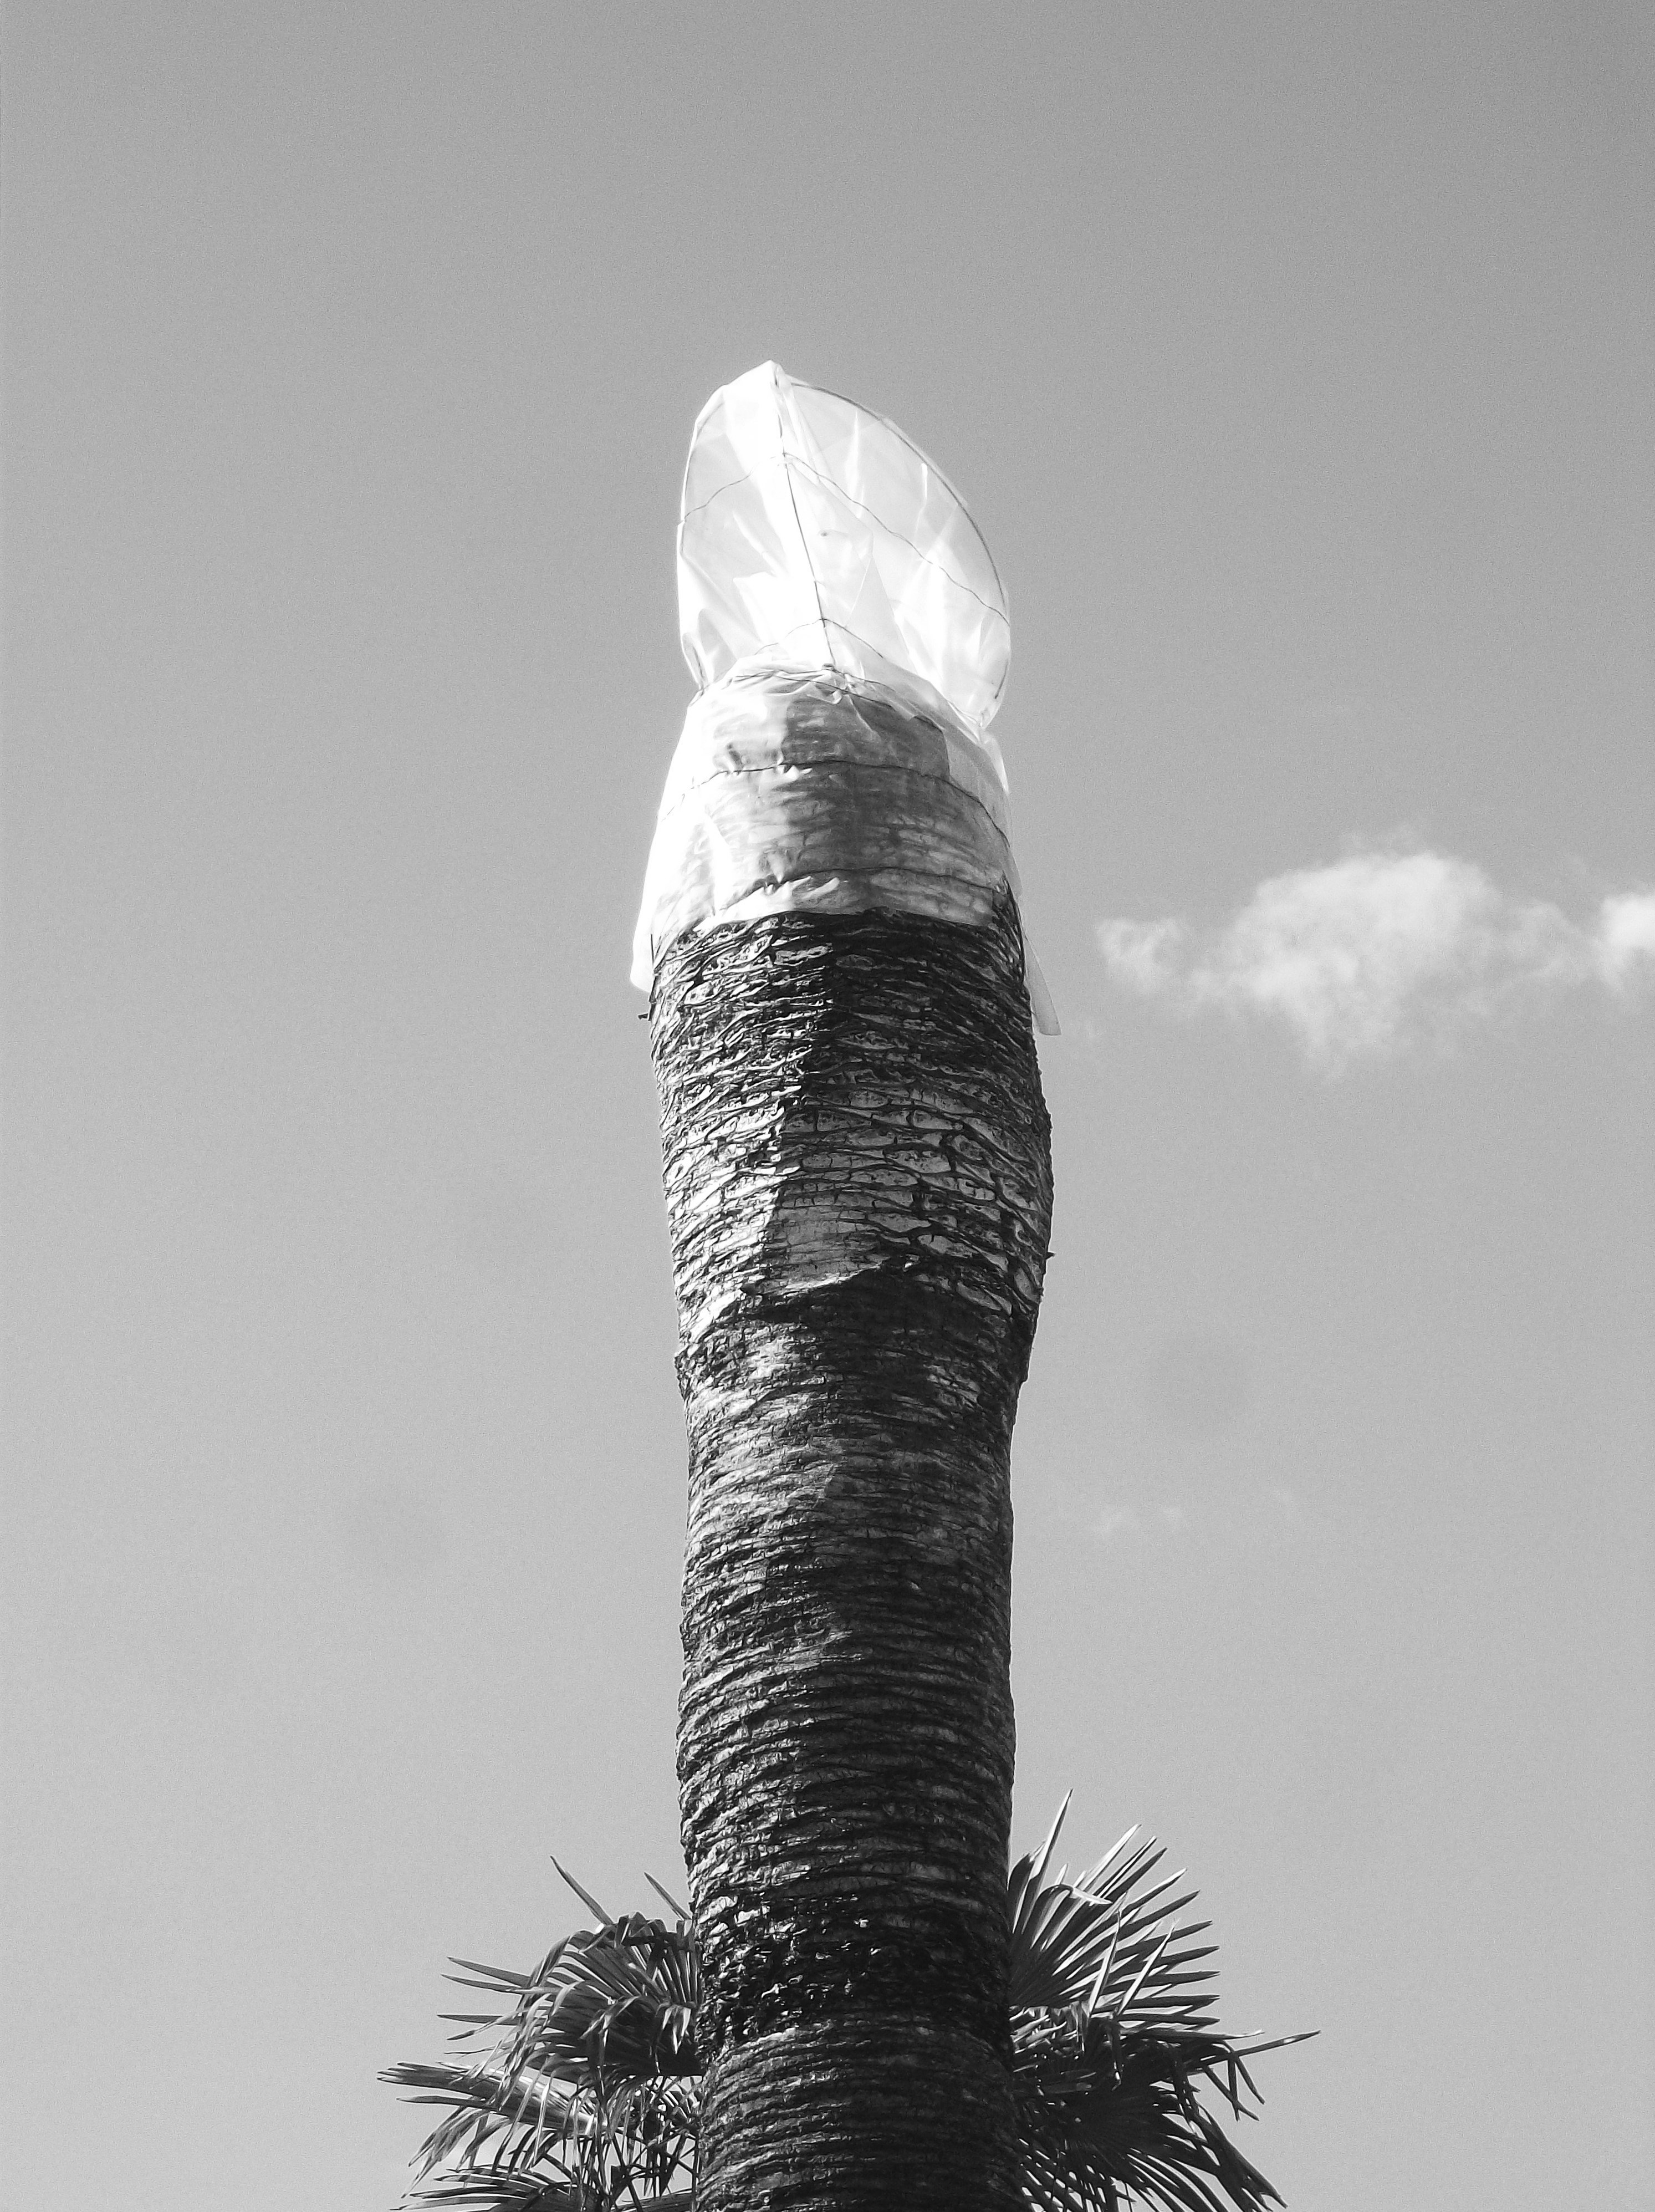
hand, snow, black and white, white, monument, statue, black, monochrome, close up, sculpture, tribute, art, drawing, monolith, palma, barbara bonanno, bnnrrb, marina di massa, medicament, monochrome photography, phallic